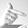
ASL letter: T